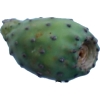
Label: cactus_fruit_green